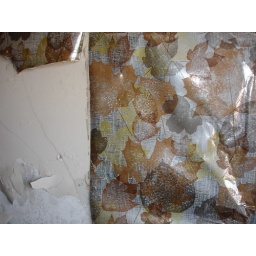
Metalic leave wall paper in one room only